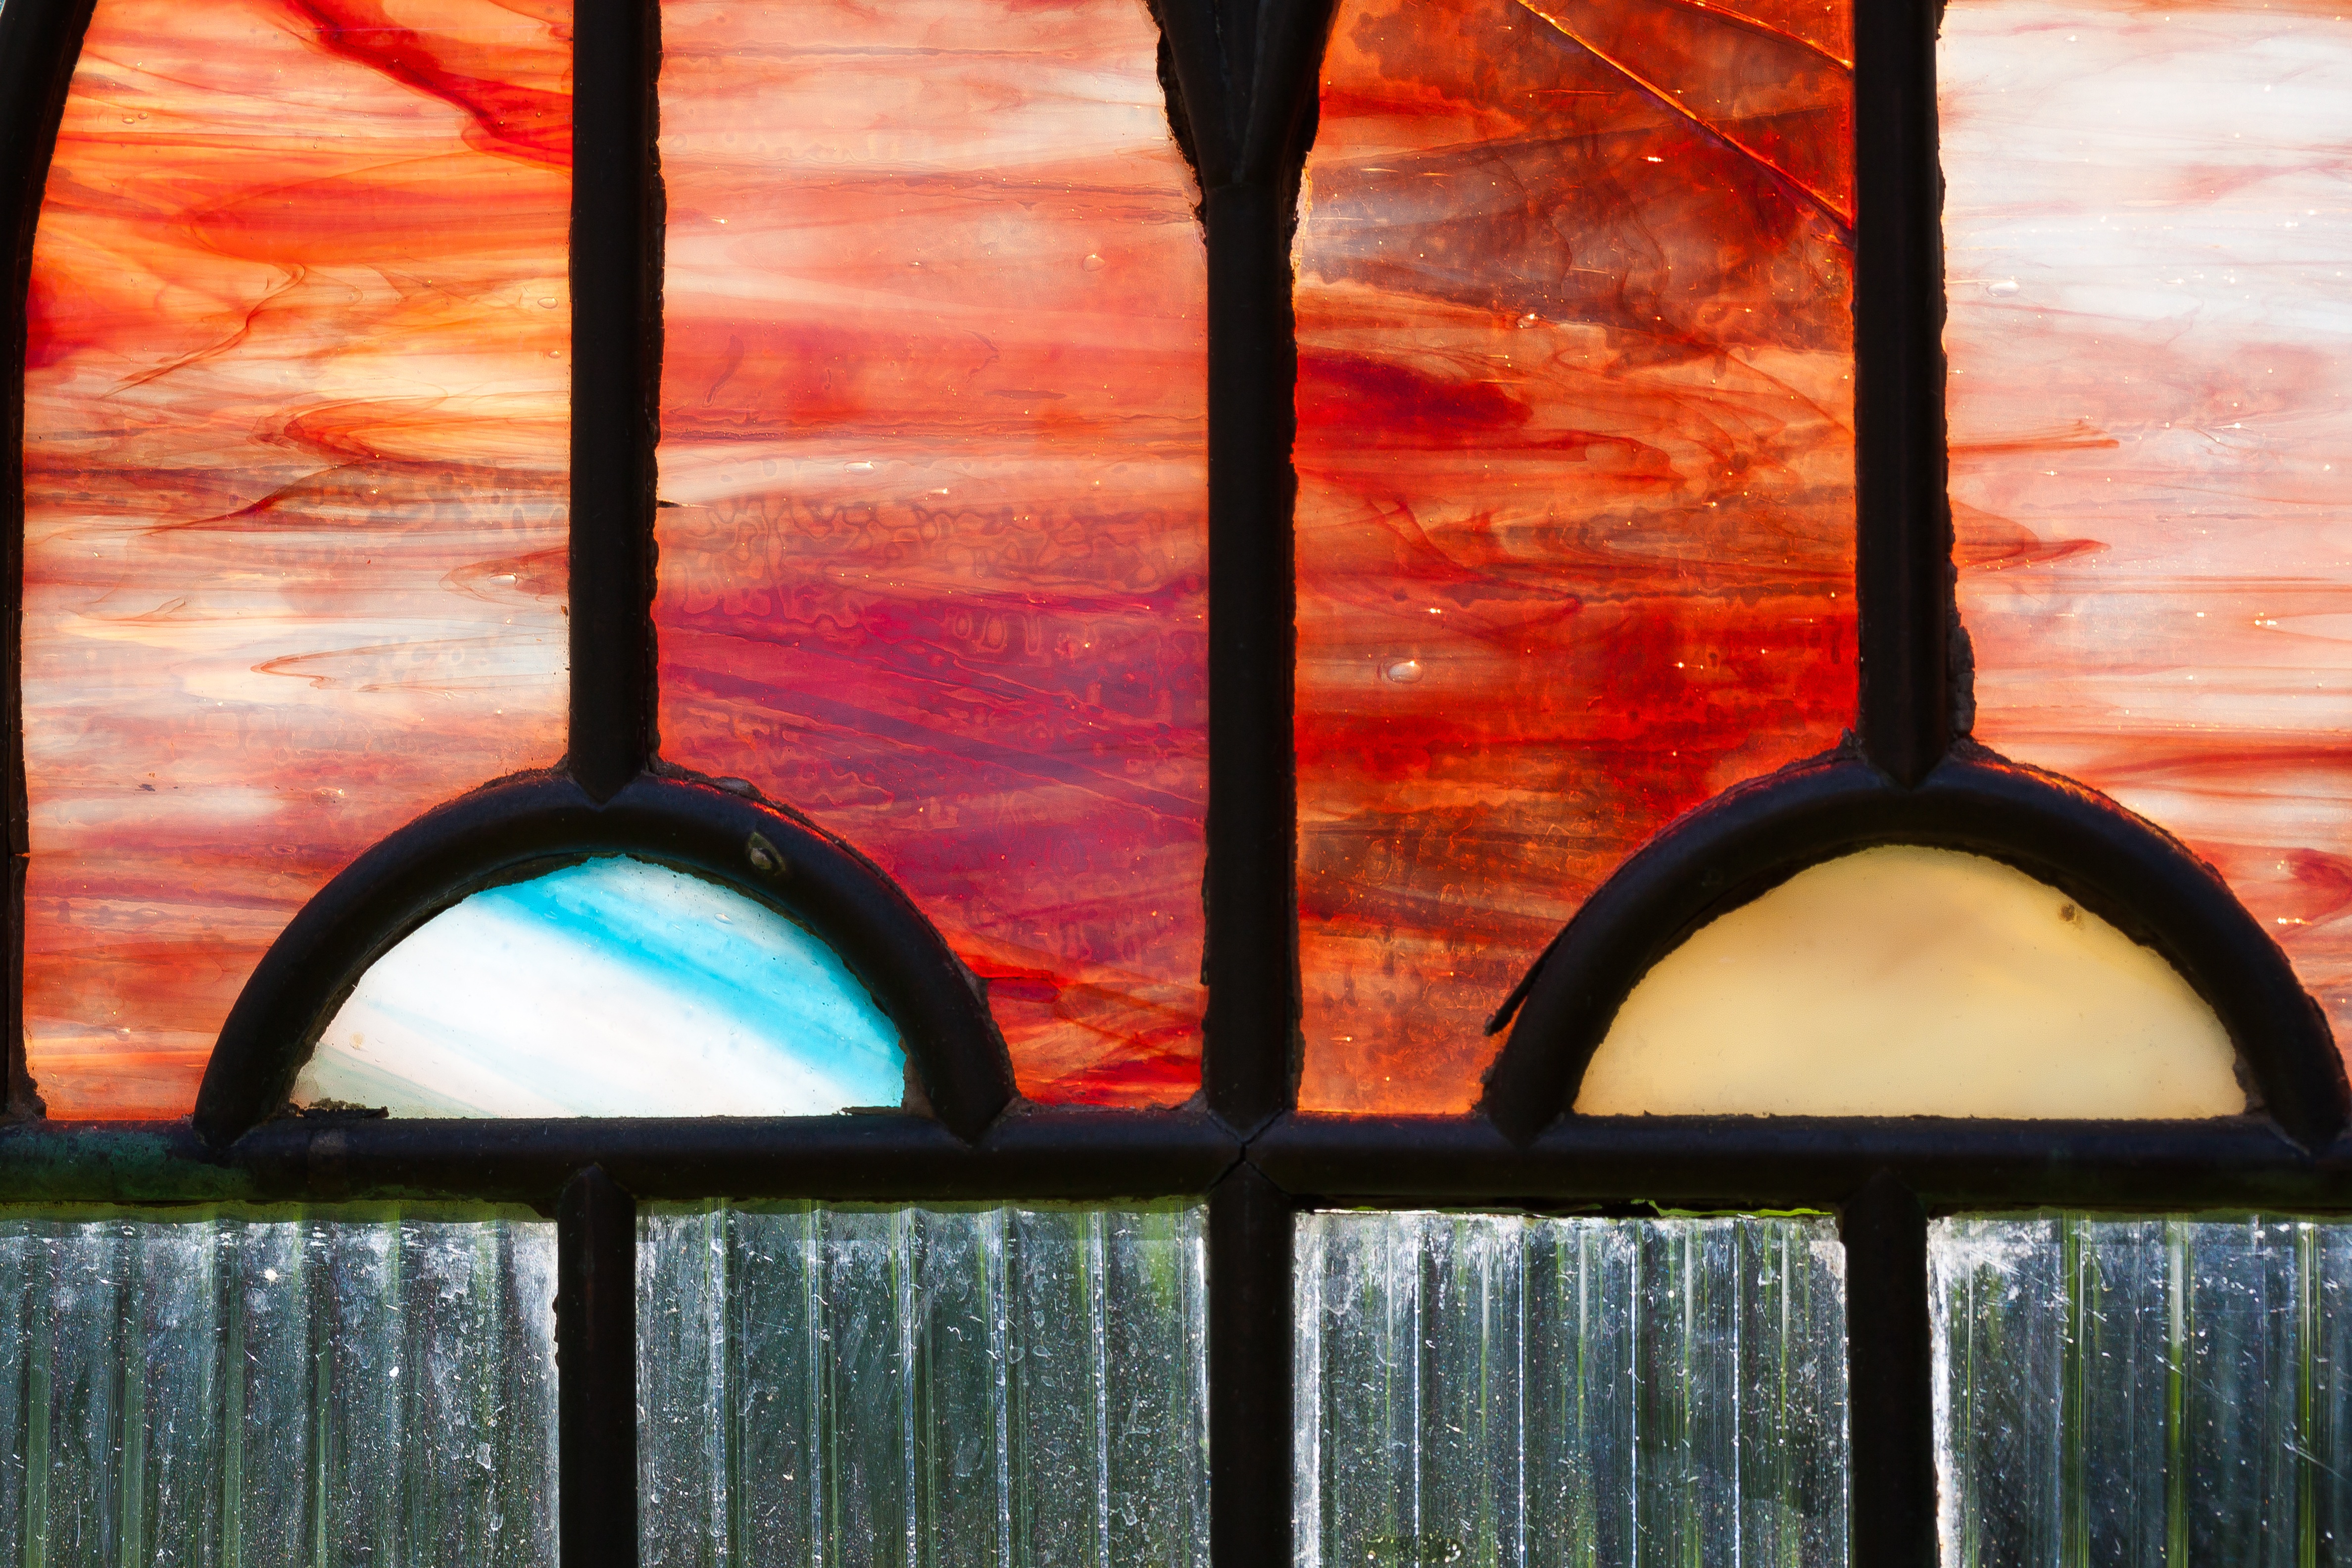
light, architecture, structure, window, glass, building, reflection, color, decor, material, stained glass, painting, ornament, art, decorative, detail, art nouveau, historically, artfully, old window, modern art, lead glass